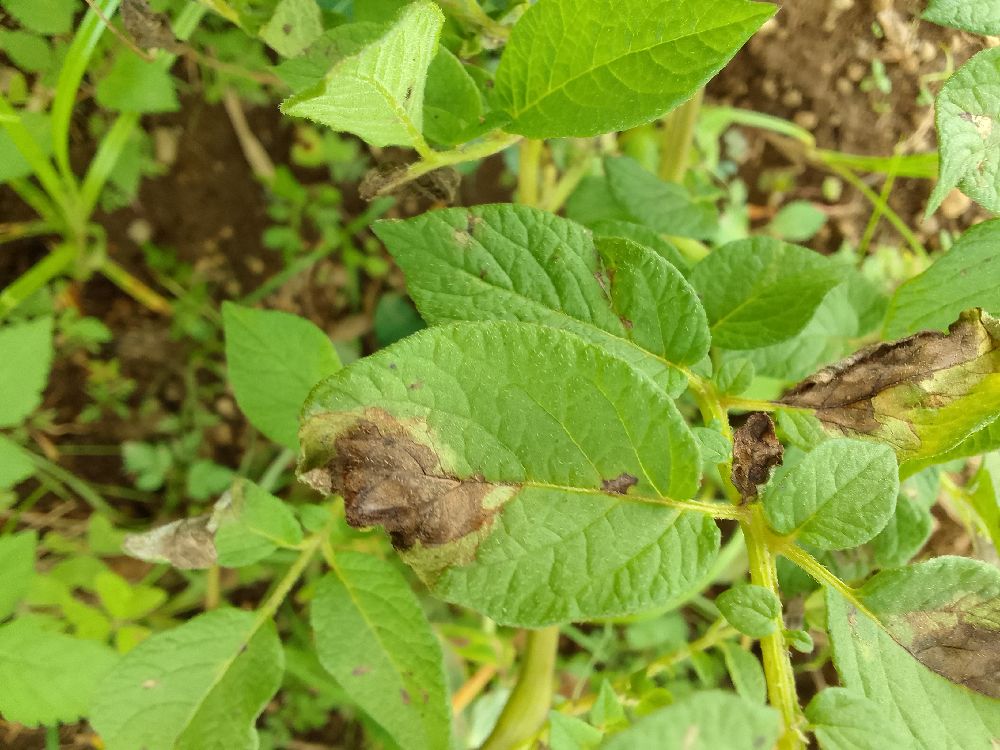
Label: Late blight